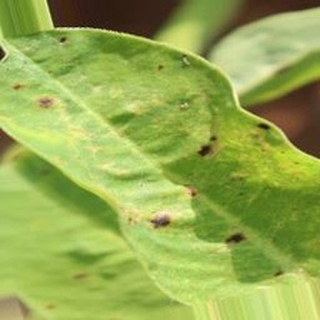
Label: groundnut_early_leaf_spot